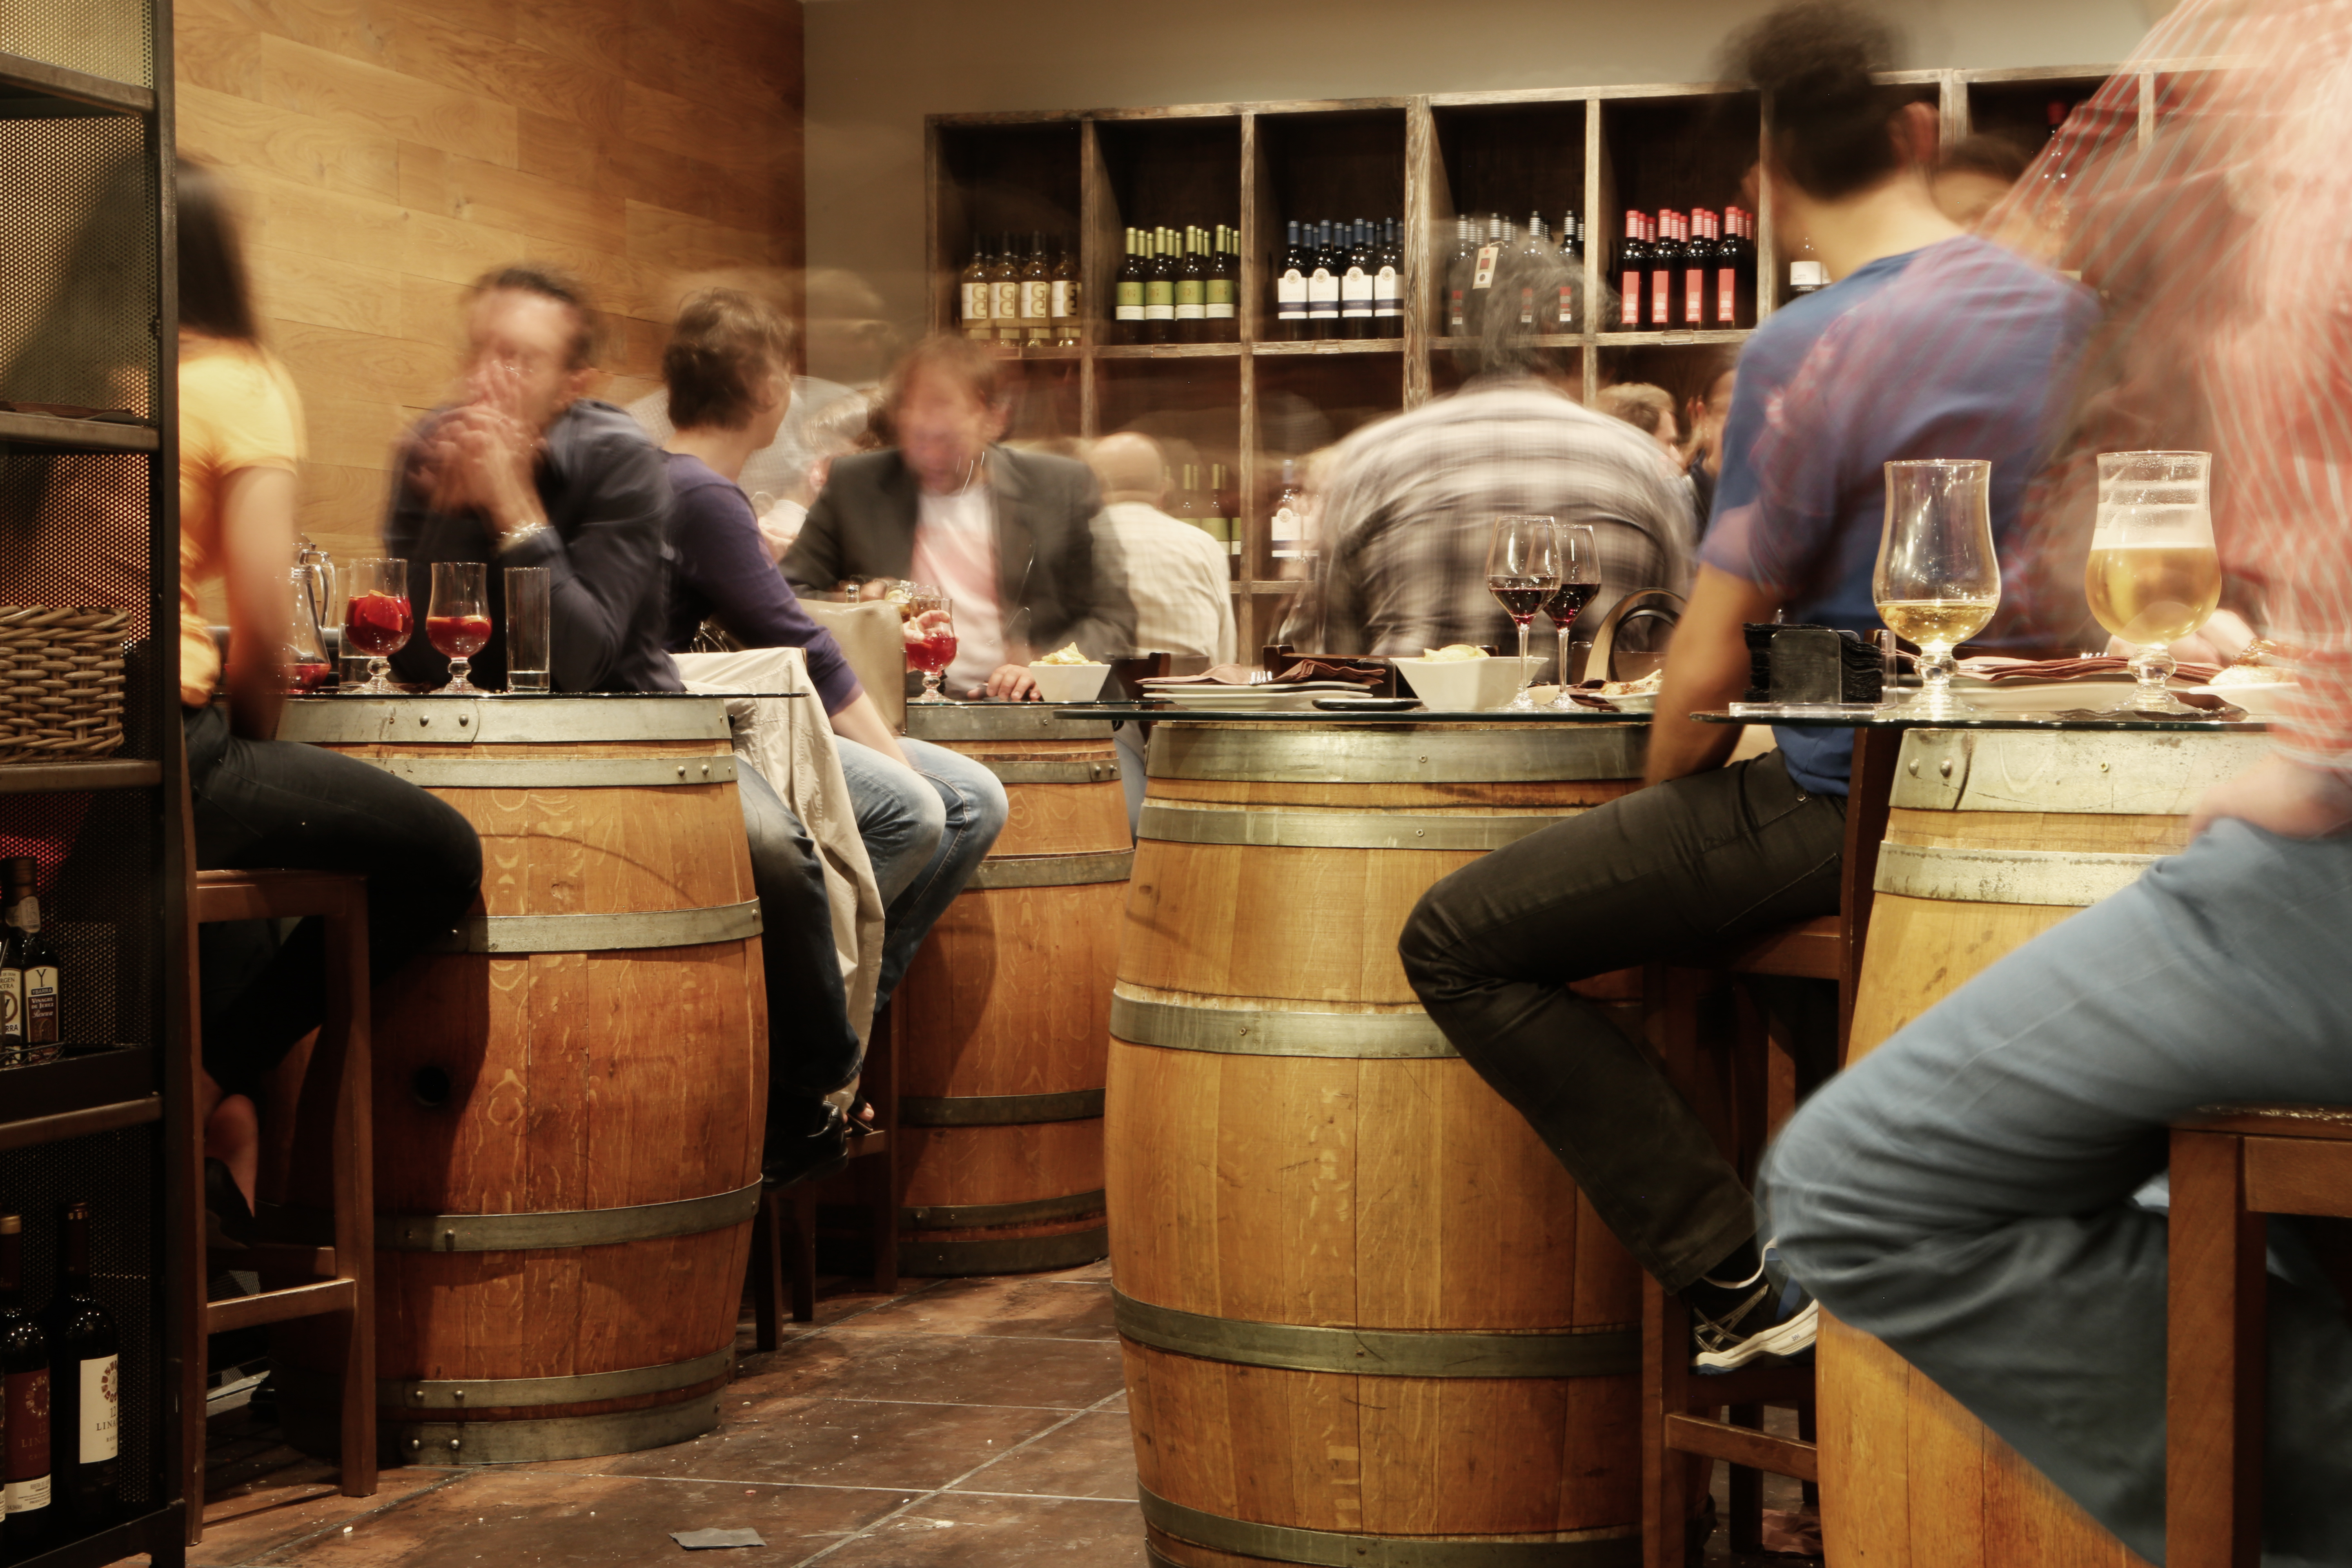
restaurant, bar, leisure, red wine, alcohol, alcoholic, booze, tapas, drinks, beverages, brewery, man made object